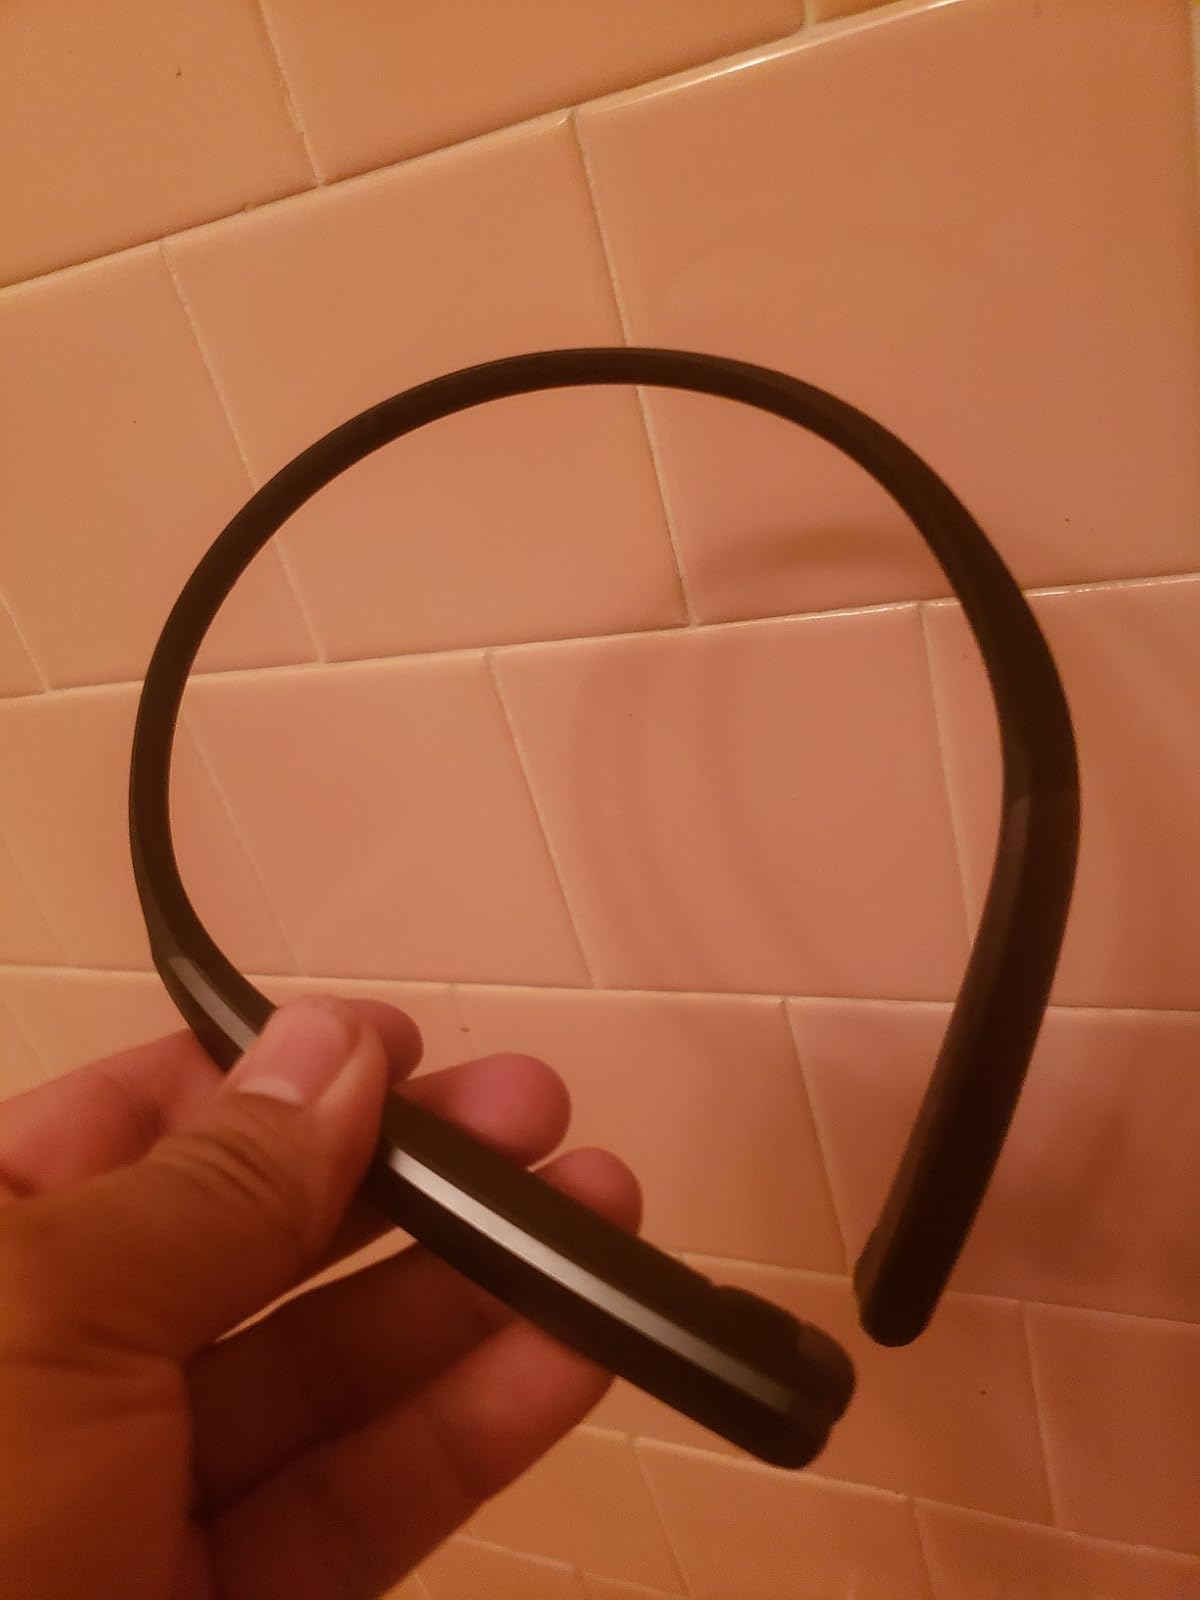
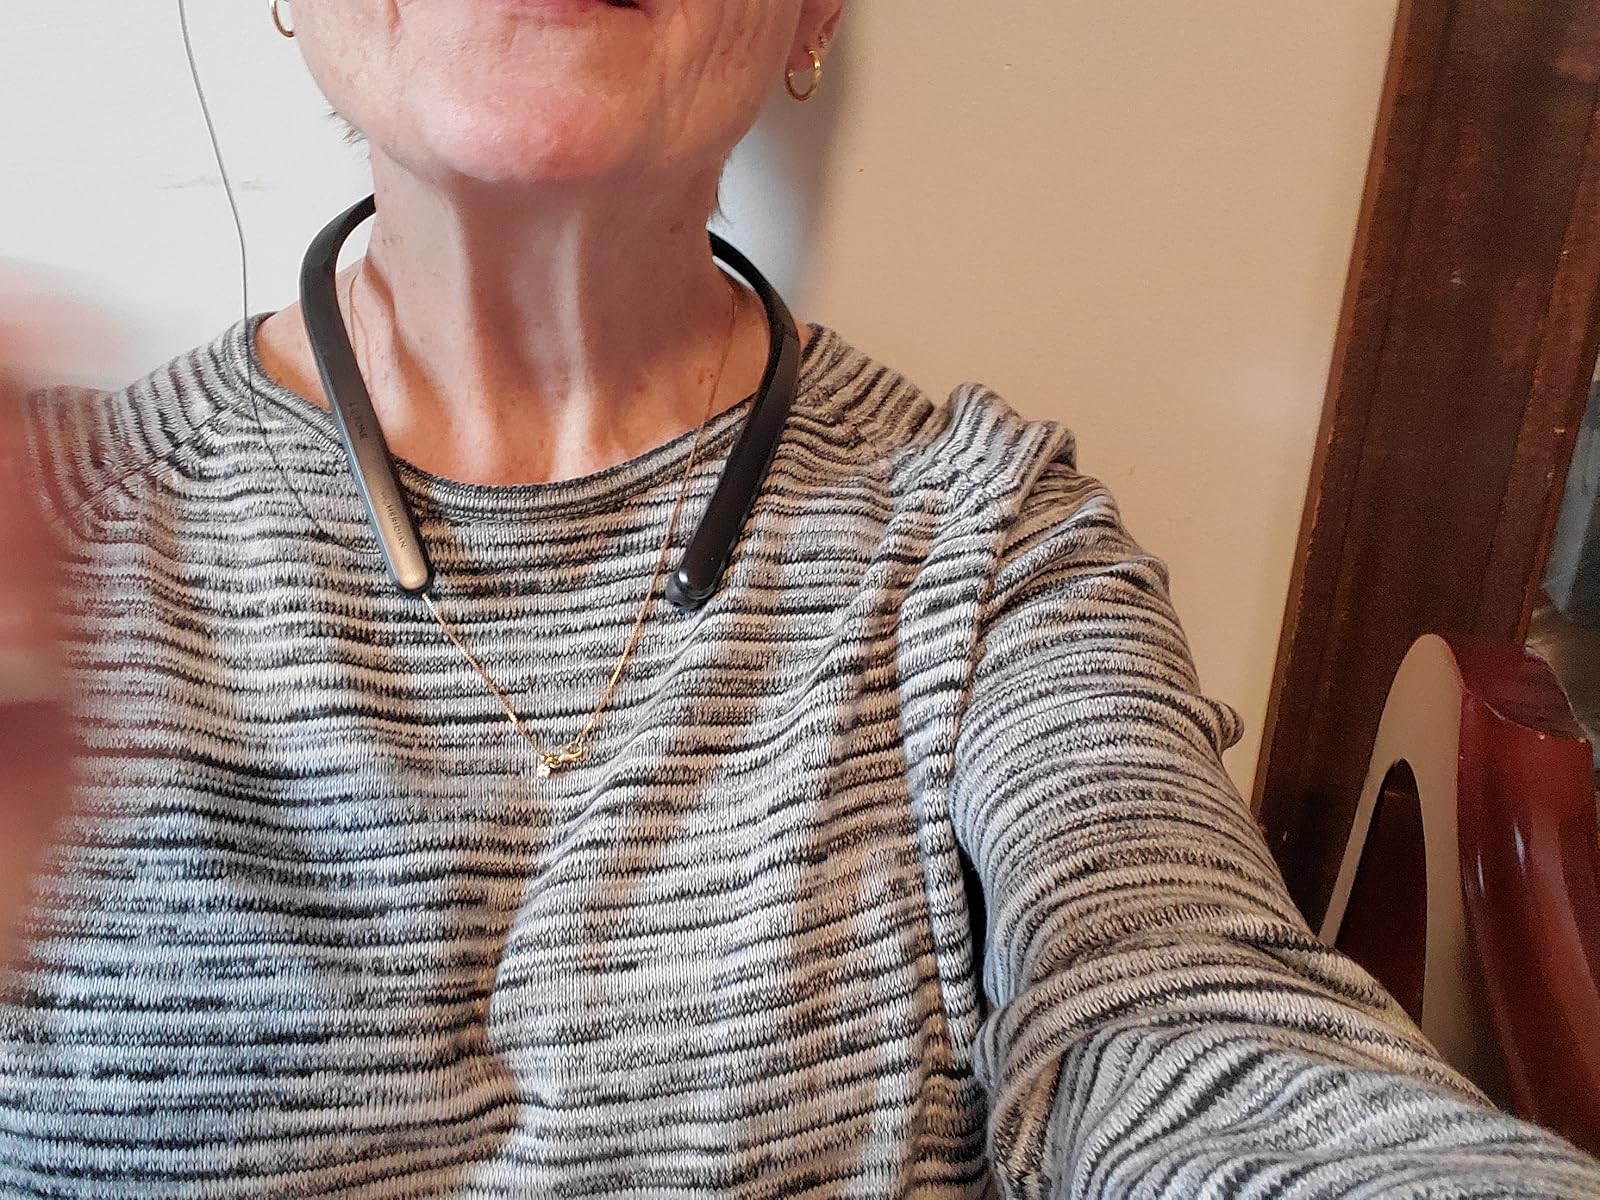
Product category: earbuds
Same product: yes